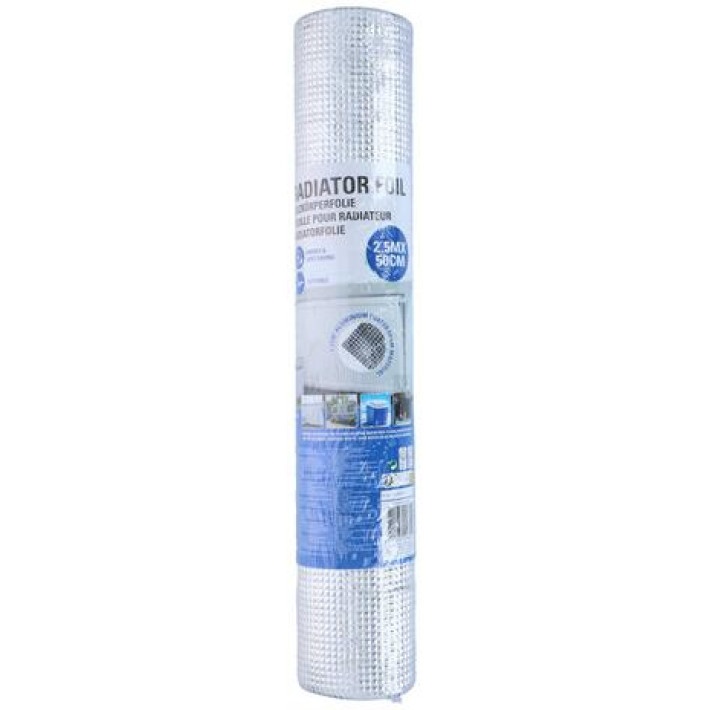
Radiatorfolie 2,5m
Reflecterende folie om achteraan een radiator te plakken. Voorkomt dat de warmte naar buiten gaat. 2,5mx50cm
Brand: PRIFIX shop
Category: Home & Garden > Household Appliance Accessories > Heating Radiator Accessories > Heating Radiator Reflectors > Heating Radiator Rolls